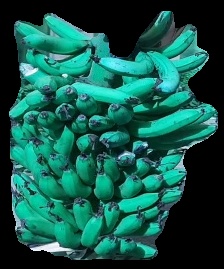
Variety: pachbale
Grade: grade3